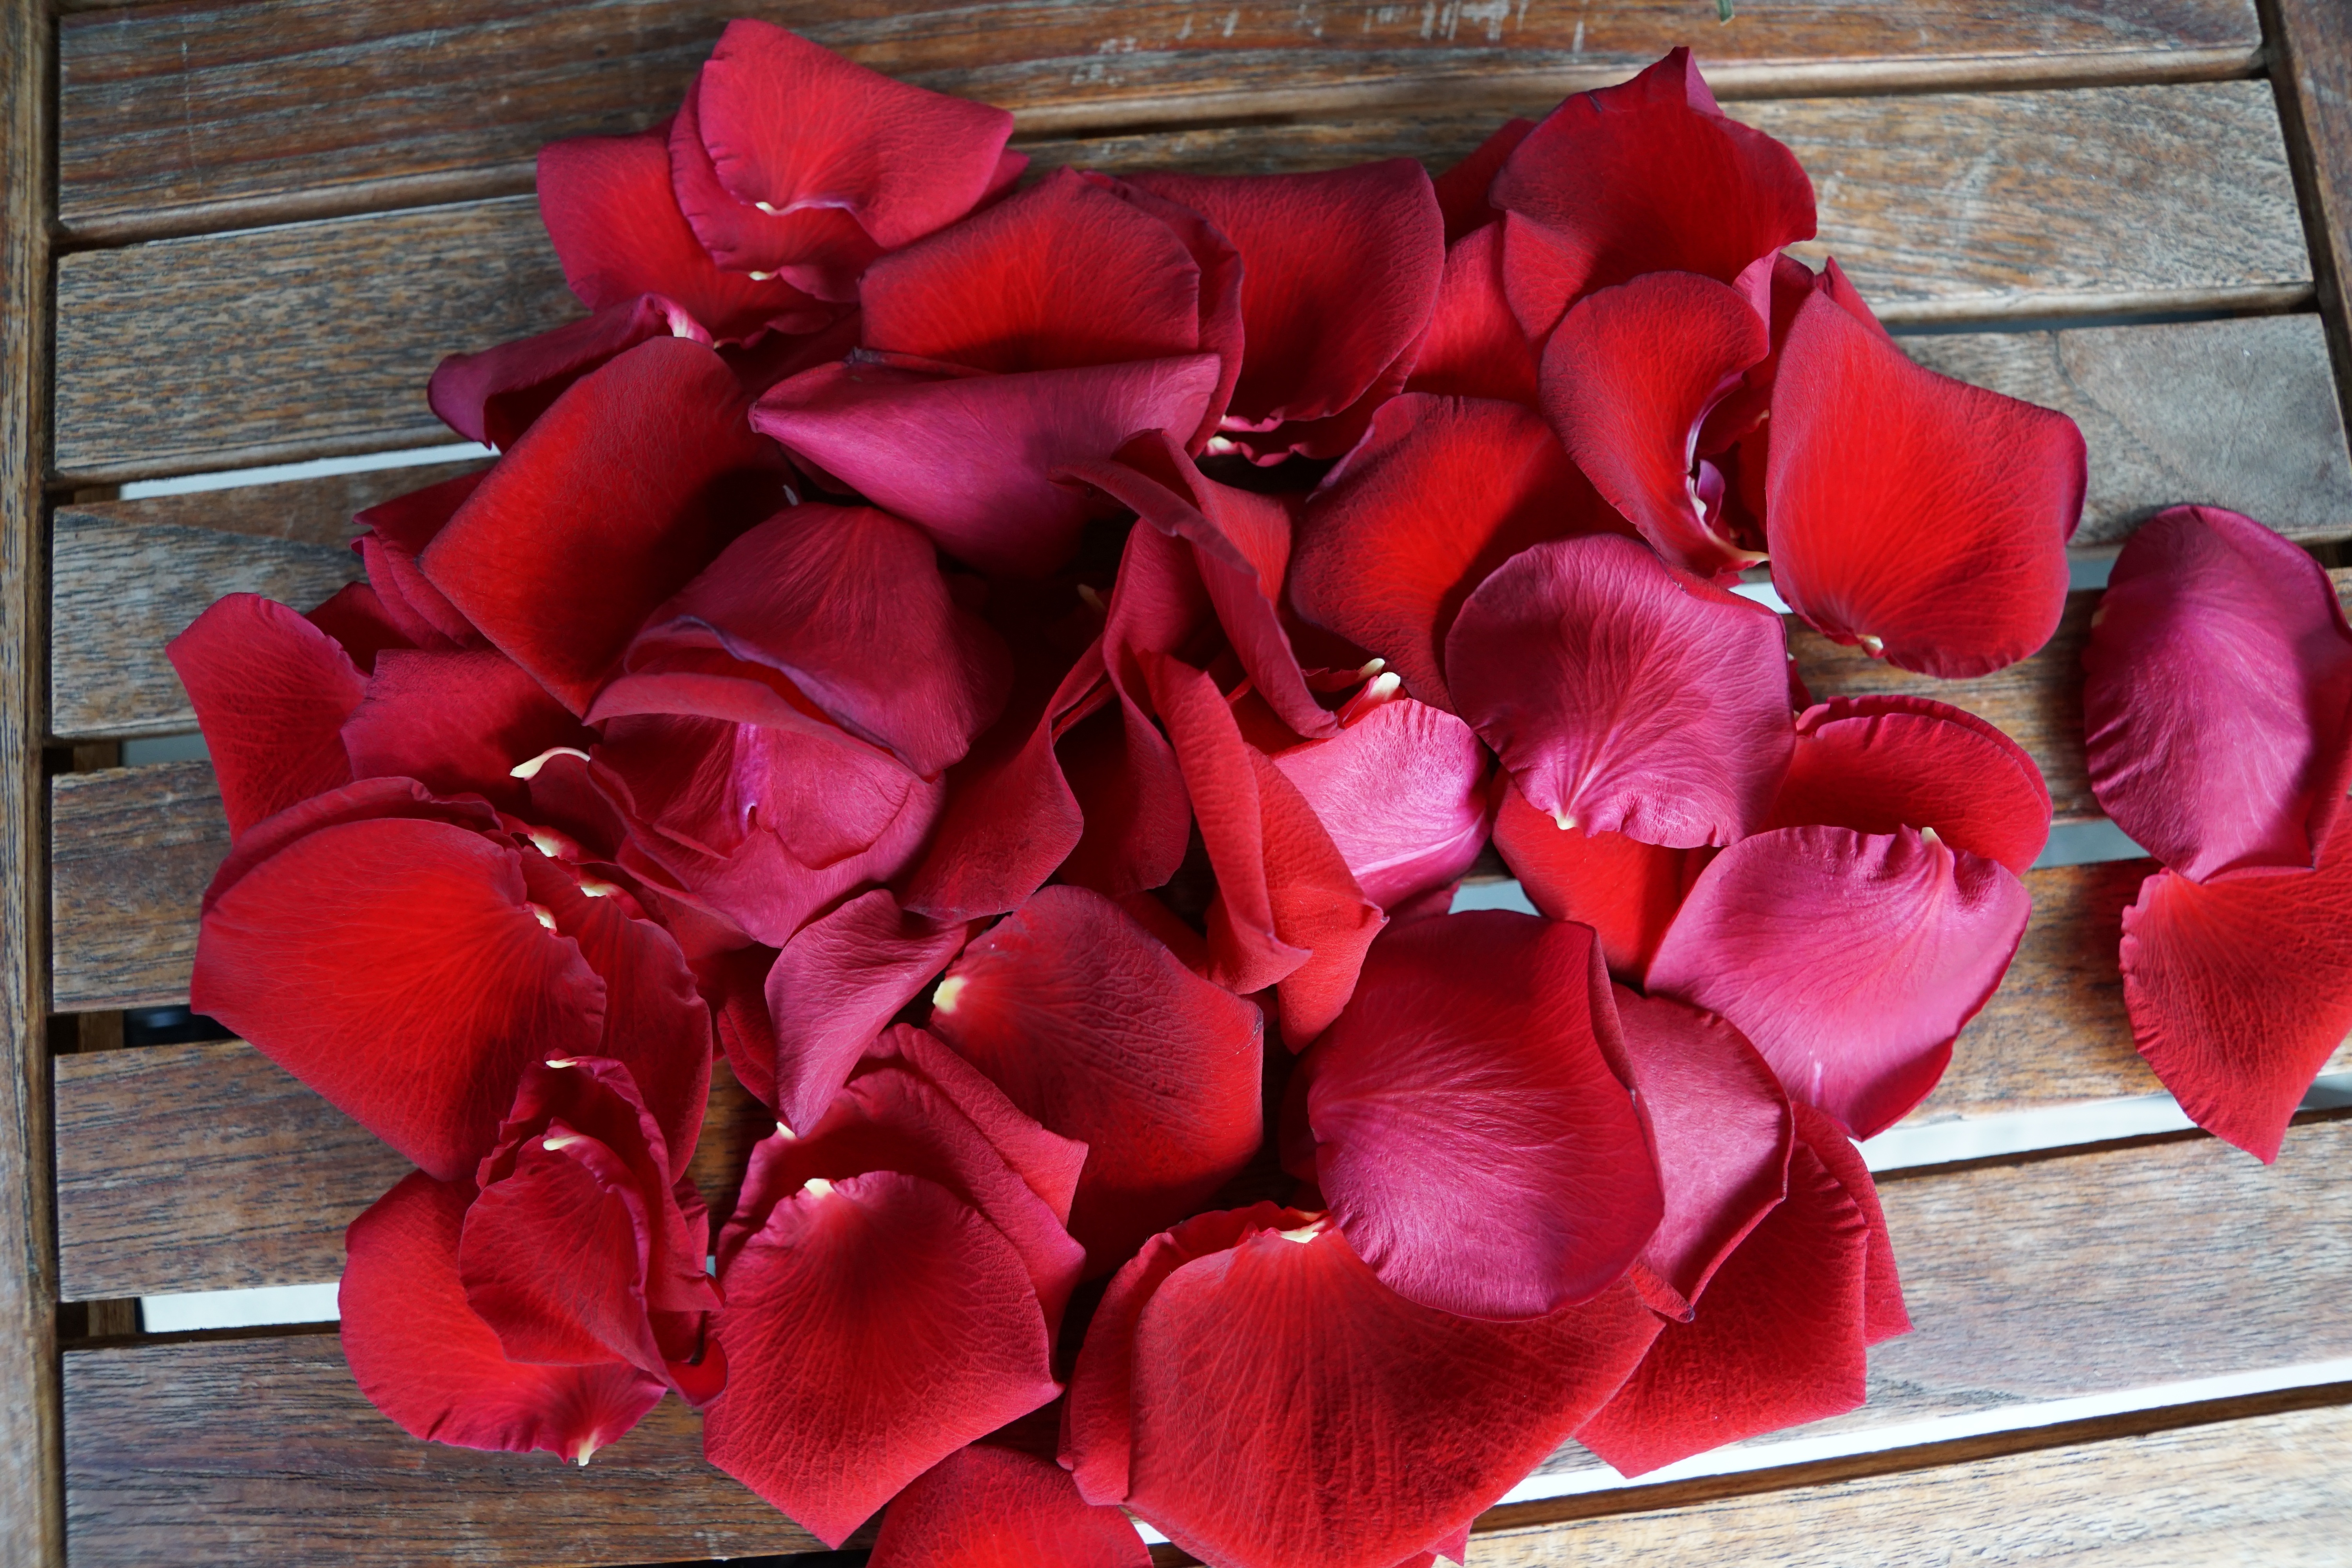
table, nature, plant, wood, flower, petal, love, rose, red, pink, wedding, art, petals, floristry, flowering plant, garden roses, flower bouquet, land plant